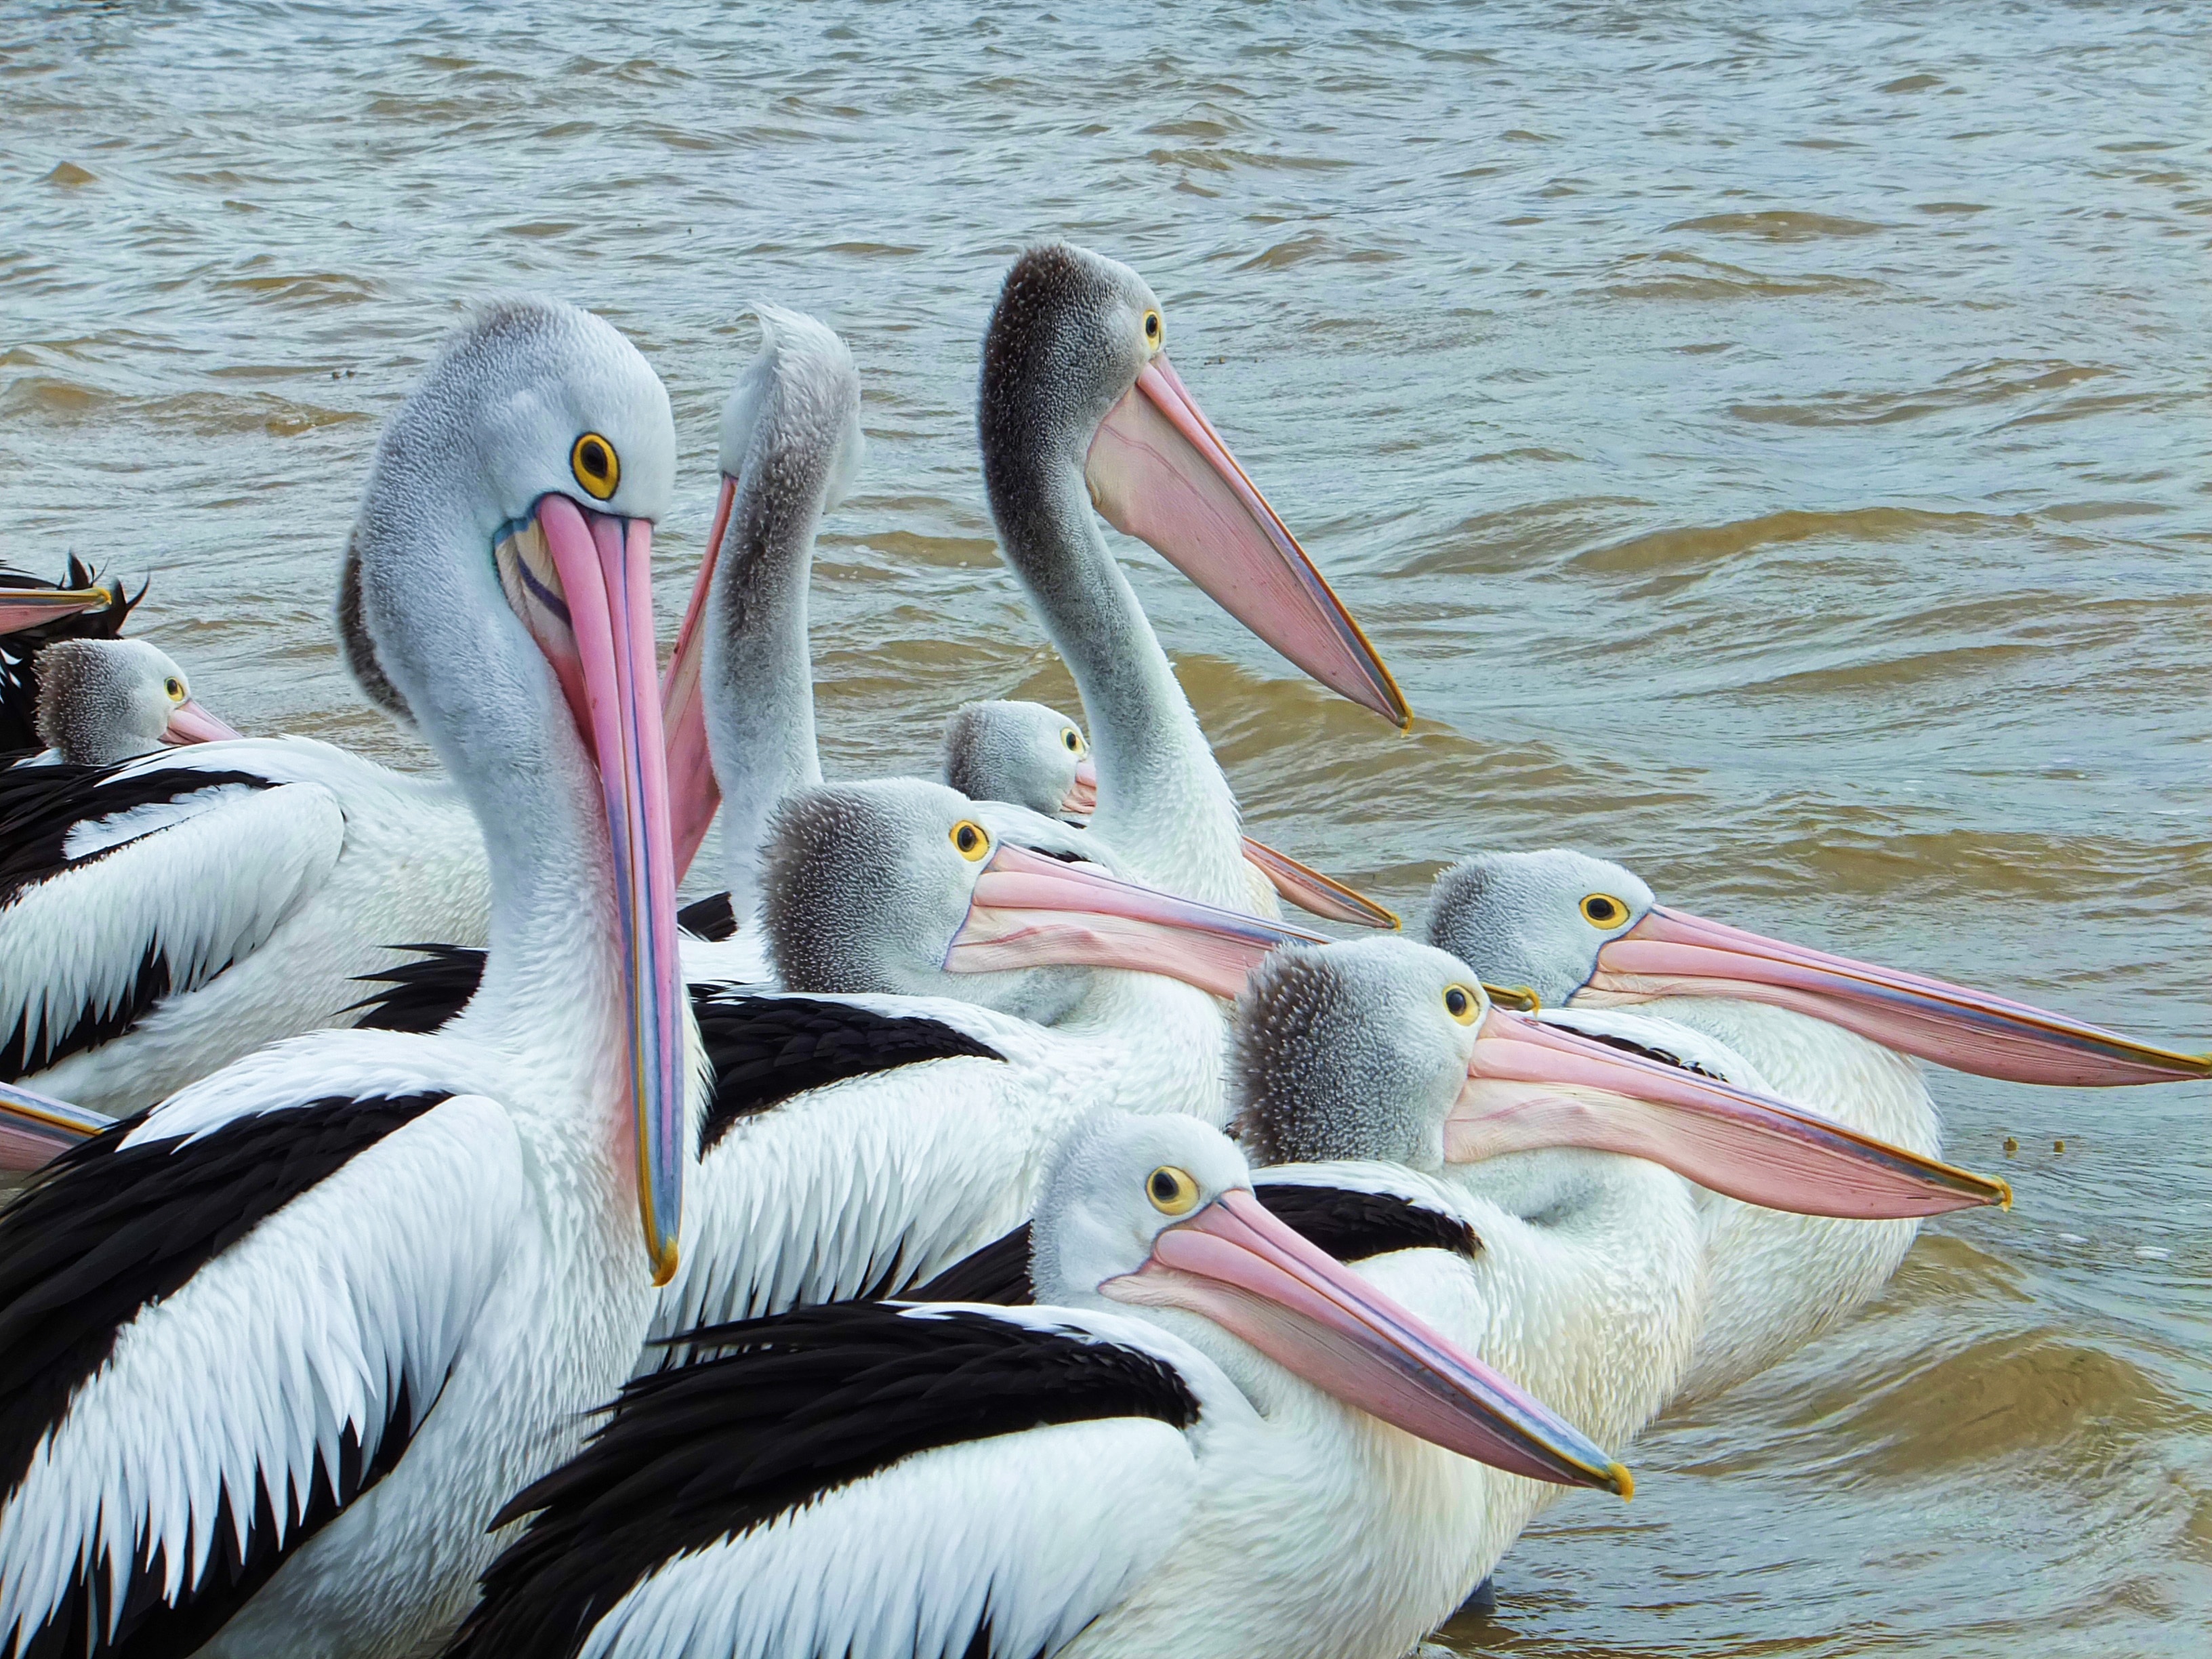
nature, bird, pelican, seabird, wildlife, beak, fauna, vertebrate, pelecaniformes